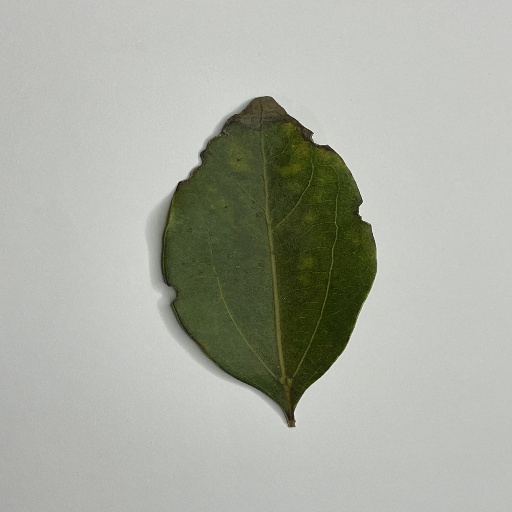
Species: Camphor
Leaf condition: Bacterial Spot